Wind turbine design

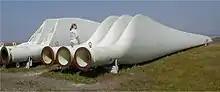
A person standing beside 15 m long blades.

For a given wind speed, turbine mass is approximately proportional to the cube of its blade-length. Wind power intercepted is proportional to the square of blade-length. The maximum blade-length of a turbine is limited by strength, stiffness, and transport considerations.